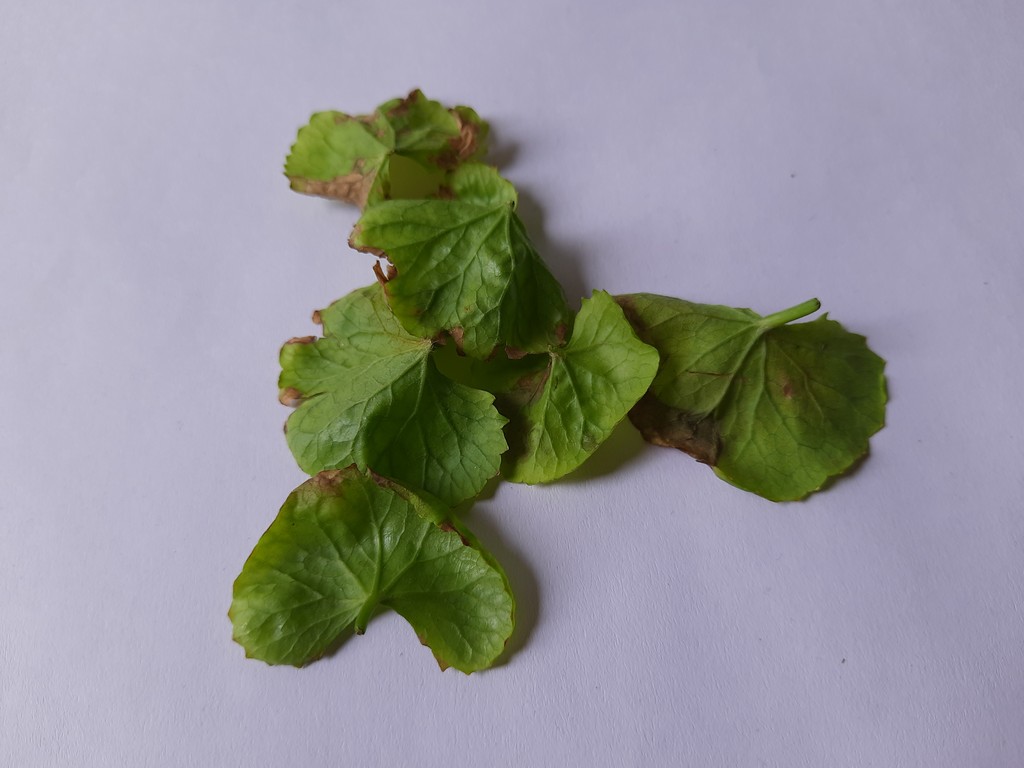
Label: Unhealthy